Fred van Leer

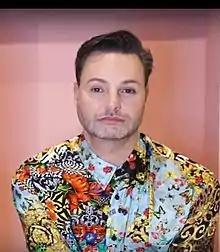
Van Leer in 2019

Fred van Leer (born 18 September 1976) is a Dutch stylist and presenter. Van Leer is best known for mentoring and judging on the Dutch television program "Holland's Next Top Model". In 2020, van Leer was appointed as host for the Dutch adaptation of the American "RuPaul's Drag Race".